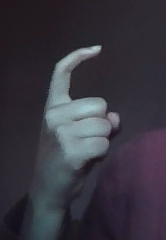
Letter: ra